Pont Marengo

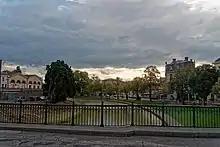
View from the Pont Marengo

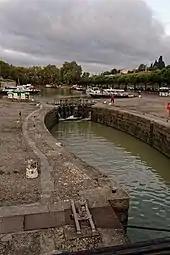
The canal lock at Port Marengo

The Pont Marengo (Marengo bridge) crosses the Canal du Midi and links Carcassonne to the local railway station.